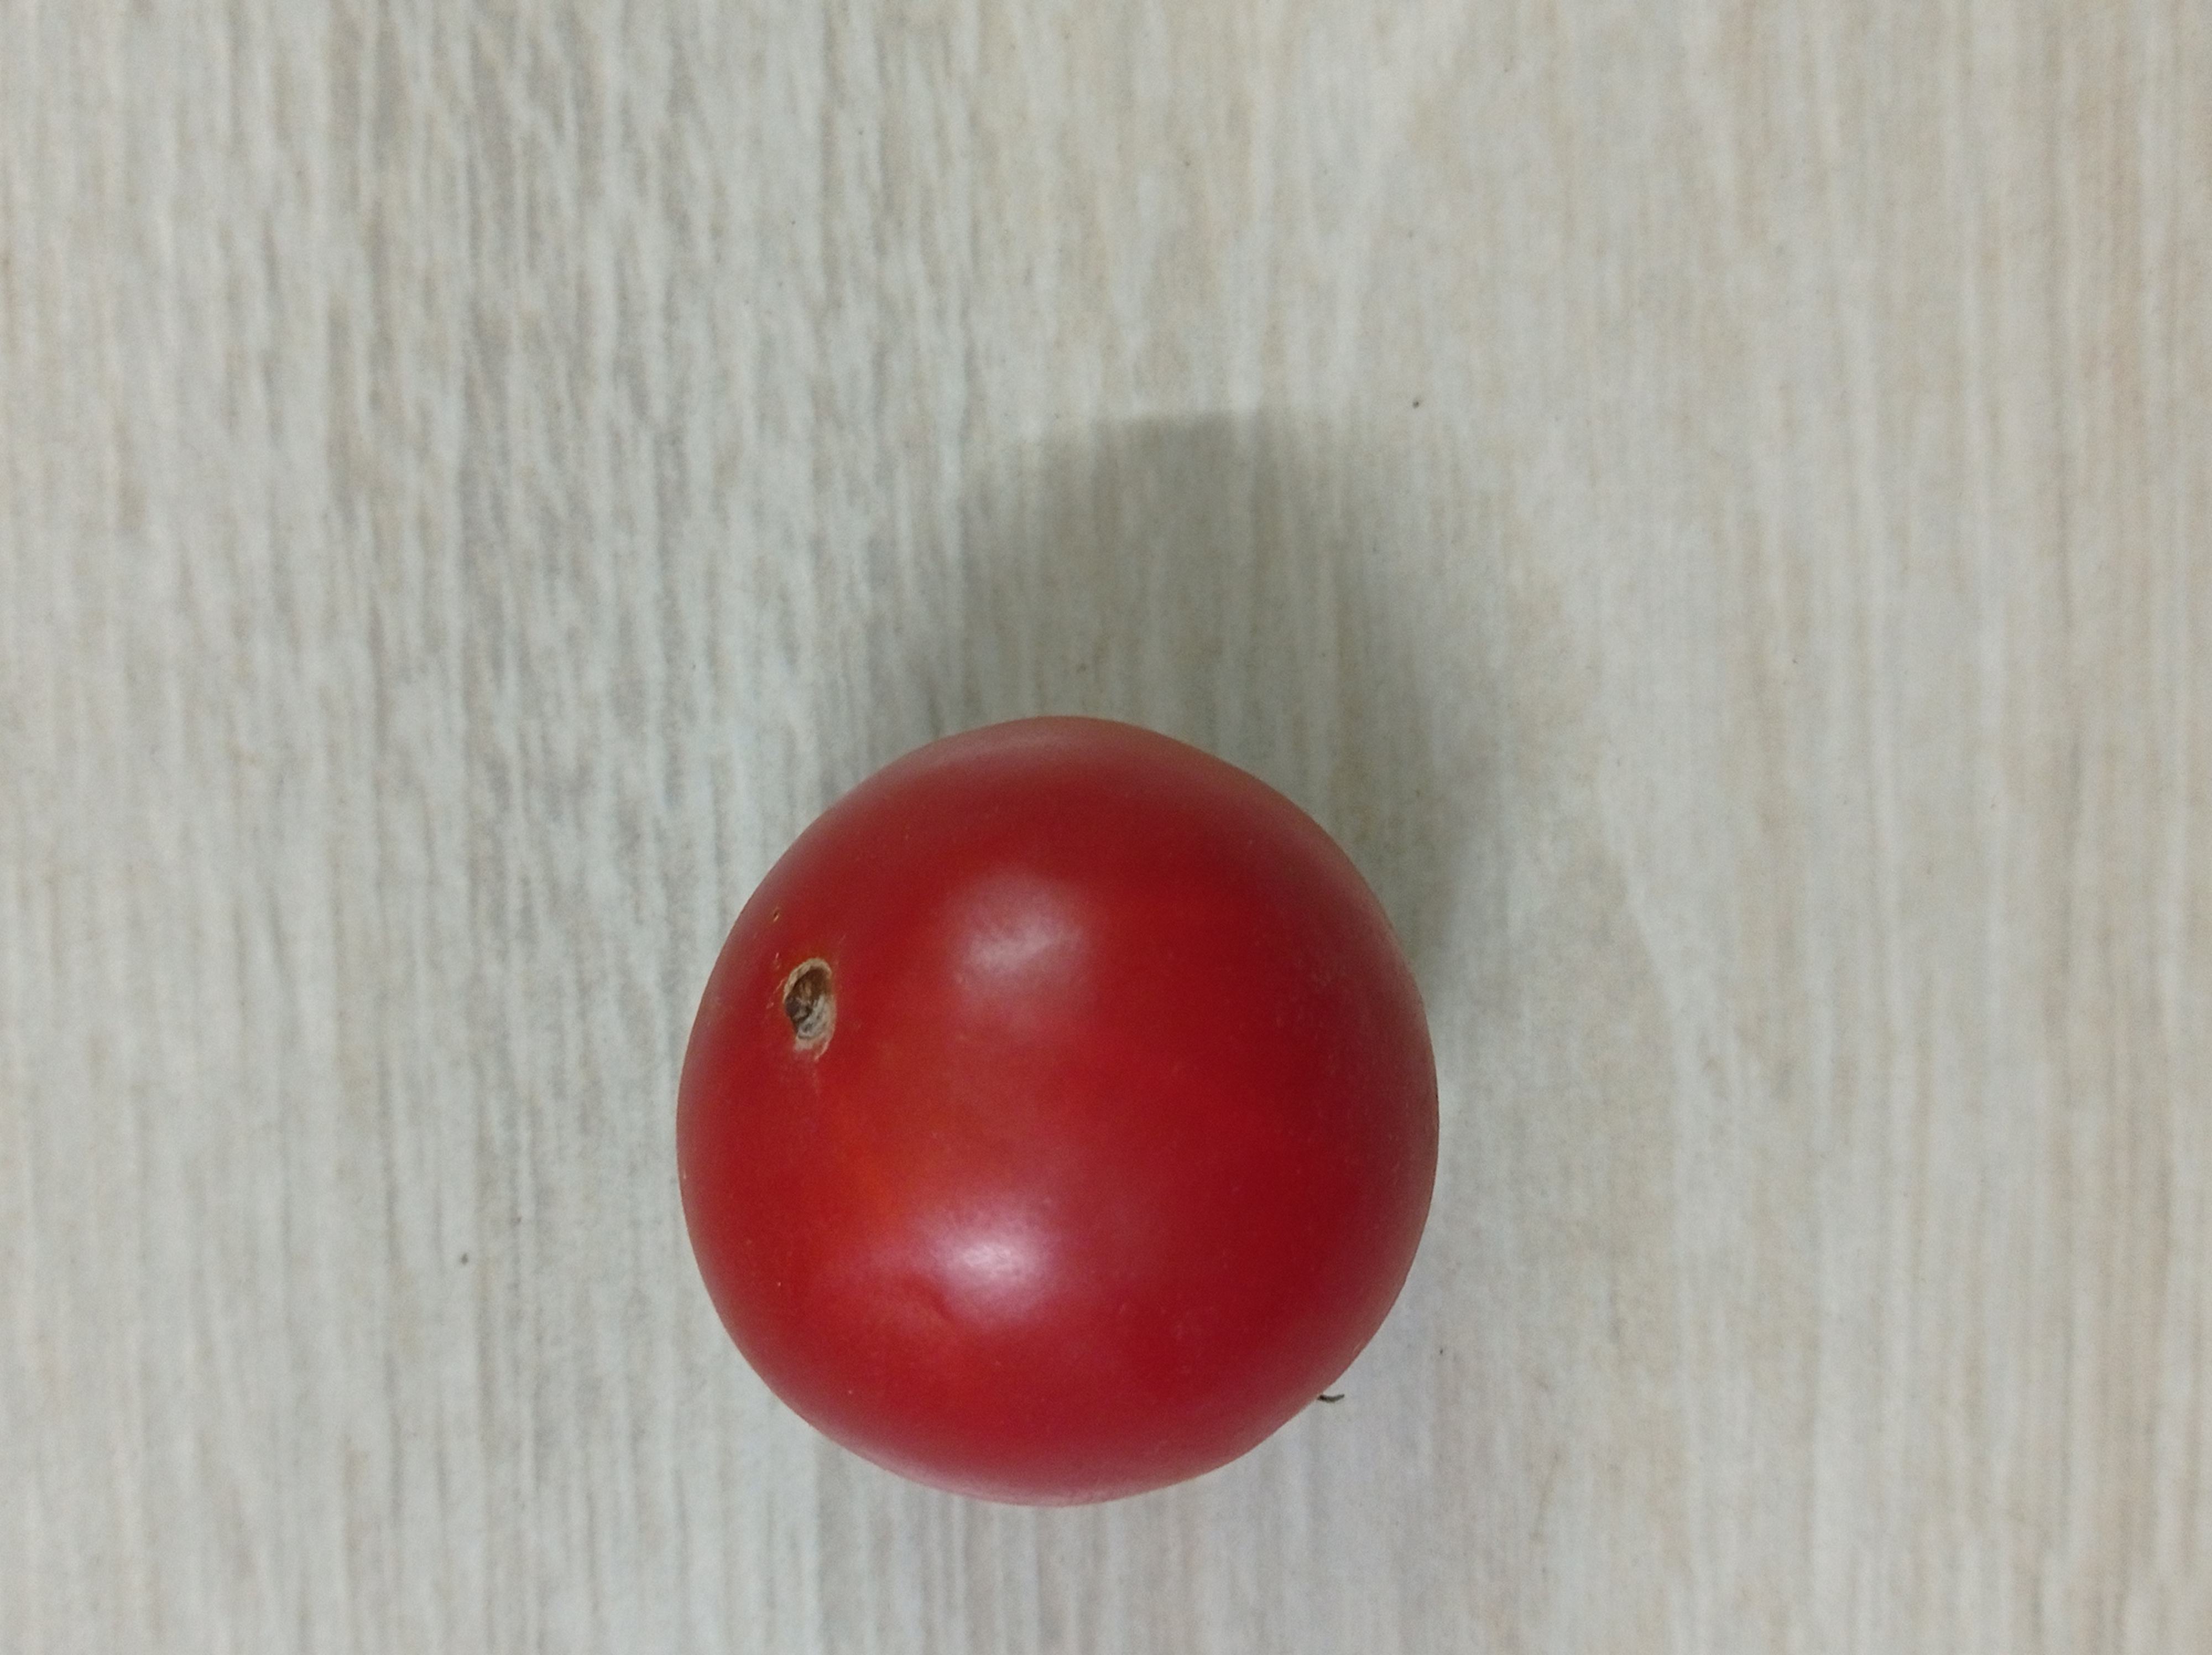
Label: Fresh